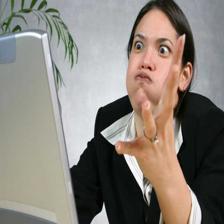
Image emotion (VAD): valence: -0.6, arousal: 0.4, dominance: -0.8
Candidate emotion words:
scared — valence: -0.708, arousal: 0.656, dominance: -0.63
baffled — valence: -0.698, arousal: 0.2, dominance: -0.322
jaded — valence: -0.49, arousal: 0.12, dominance: -0.2
gloomy — valence: -0.786, arousal: -0.18, dominance: -0.426
Best matching emotion: scared